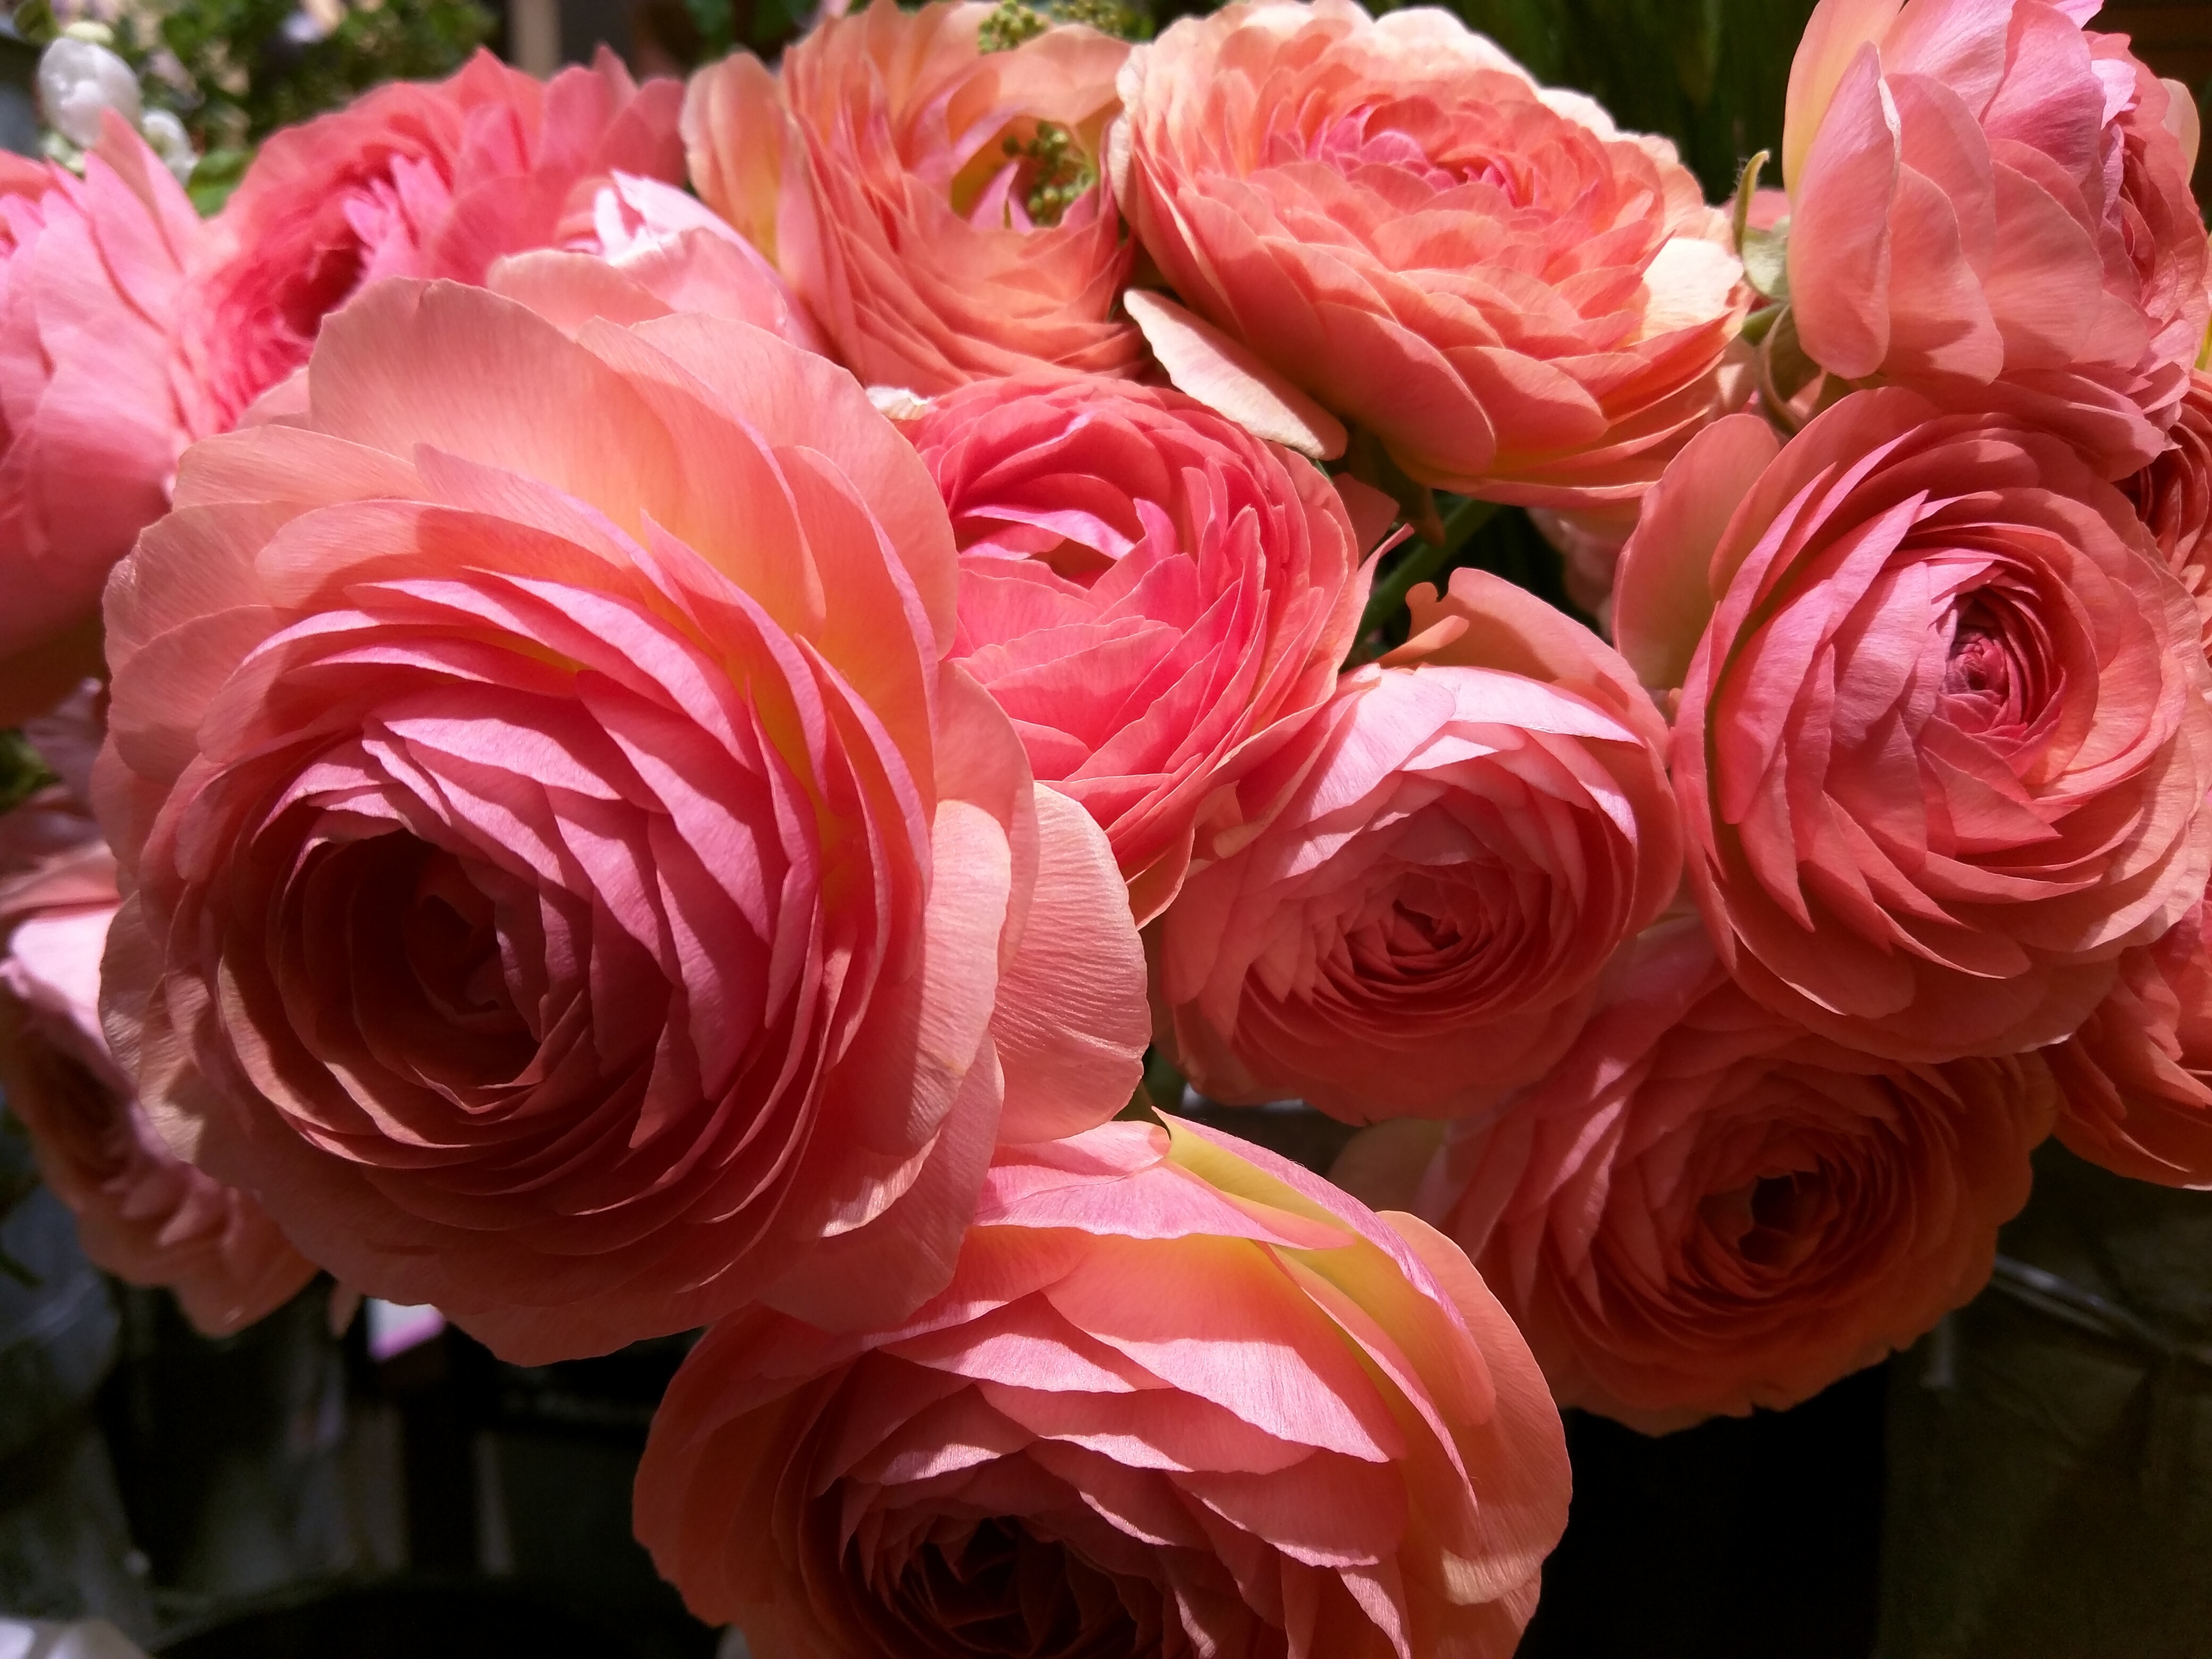
plant, flower, petal, rose, red, pink, floristry, floribunda, flowering plant, garden roses, rose family, flower bouquet, cut flowers, floral design, land plant, flower arranging